Women's International Democratic Federation

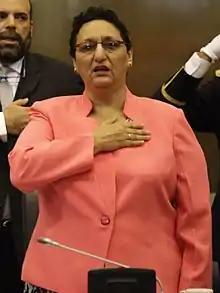
Lorena Peña, 2015

According to de Haan, Cold War policies and investigations and repercussions from the investigations of McCarthyism had long-lasting effects on knowledge about the WIDF and international women's interactions after World War II. Although it was inaugurated in Paris, the WIDF was described by 20th-century scholars as originating behind the Iron Curtain. Cold War stereotypes impacted the legacy of the organization, effectively erasing it from the history of international women's movements. When the WIDF was described by scholars or activists, it was depicted as a pro-Soviet, communist front organization, which received both political and financial support from the USSR. Some of these accounts were based on recovered records of the FBI and the House Un-American Activities Committee. Because the official stance of communism was to view feminism as a "bourgeois ideology promoted by upper-class women seeking to advance their own interests at the expense of class solidarity", the perception of the WIDF was that it was not a women's rights organization but rather an organization designed to spread socialist ideology. Historian Celia Donert states that the activists of the WIDF were involved in developing transnational socialist networks and that the political context of party and state ideology impacted how they advocated for women's interests, but that they were focused on resolving women's issues.